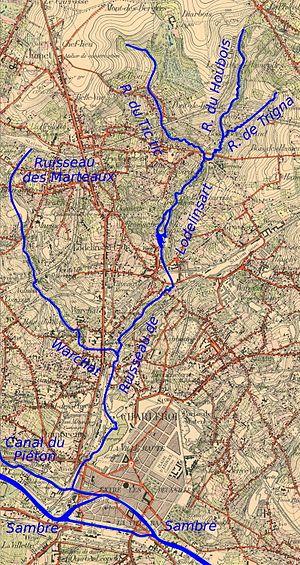
Bassin du ruisseau de Lodelinsart (Charleroi-Belgique). D'après une carte topographique de 1892.
Le ruisseau de Lodelinsart, aussi nommé ry de Lodelinsart, parfois ry du Sart, est un ruisseau de Belgique coulant à Charleroi. D'une longueur de 4,702 km, il se jette dans la Sambre en rive gauche.